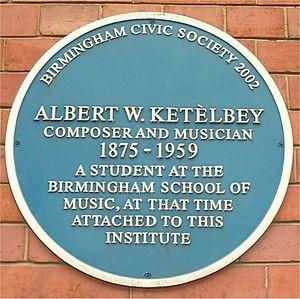
Albert William Ketèlbey est un compositeur et chef d'orchestre britannique